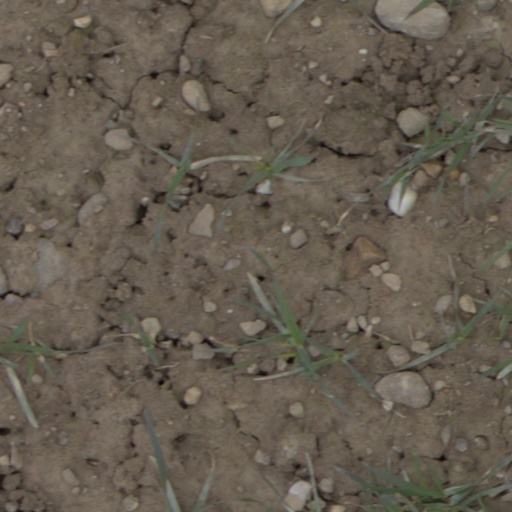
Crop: wheat